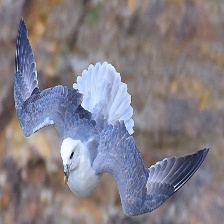
Species: NORTHERN FULMAR
Scientific name: FULMARUS GLACIALIS